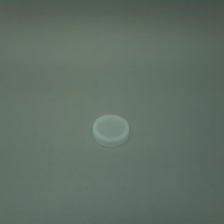
Color: white/transparent
Cap type: standard cap